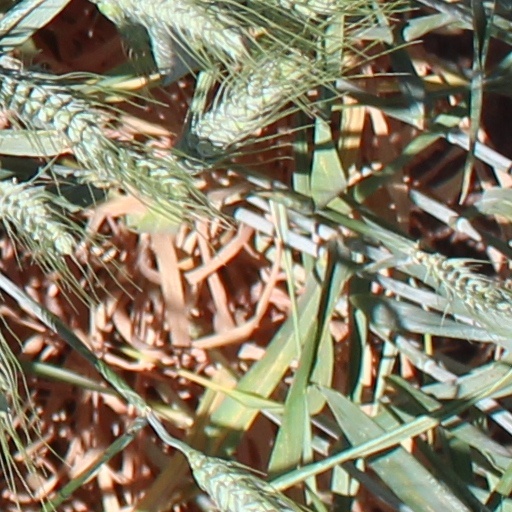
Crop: wheat